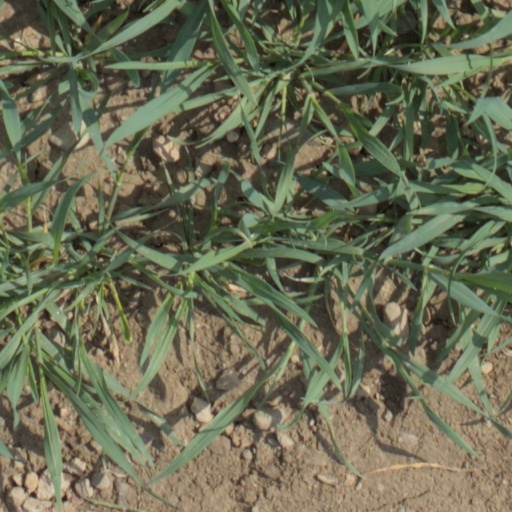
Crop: wheat